Shigeru Miyamoto

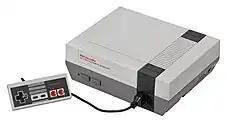
Miyamoto's "Super Mario Bros." was bundled with the NES in America. The game and the system are credited with helping to bring North America out of the slump of the 1983 game industry crash.

As Nintendo released its first home video game console, the Family Computer (rereleased in North America as the Nintendo Entertainment System), Miyamoto made two of the most popular titles for the console and in the history of video games as a whole: "Super Mario Bros." (a sequel to "Mario Bros.") and "The Legend of Zelda" (an entirely original title).